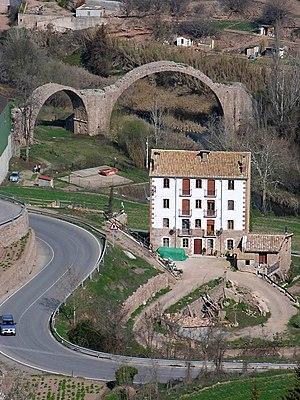
Le Pont du Diable, ou pont Brisé, se trouve aux abords la ville de Cardona, sur le fleuve Cardener, affluent du Llobregat. Il fait partie de l'ensemble du Chemin de Saint Jacques et a été déclaré Bien Culturel d'Intérêt National par l'arrêté publié au Bulletin Officiel de l'État du 7 septembre du 1962. Il est situé au départ du lieu-dit Tavernoles, à côté du parc industriel de la Côte